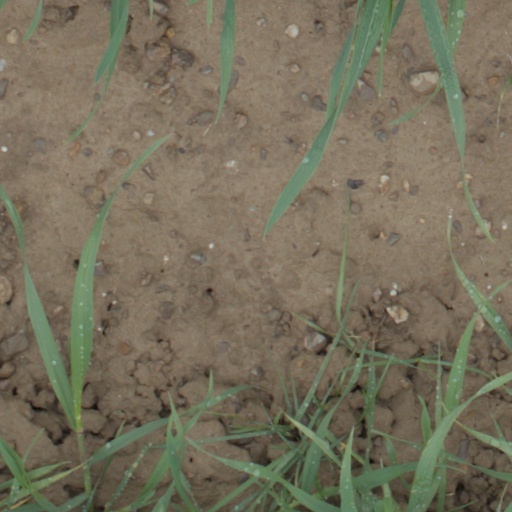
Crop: wheat